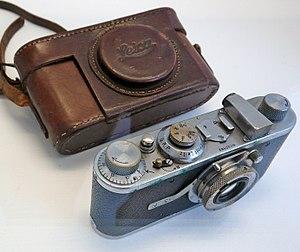
Henri Cartier-Bresson est un photographe, photojournaliste et dessinateur français. Connu pour la précision et le graphisme de ses compositions, il s'est surtout illustré dans la photographie de rue, la représentation des aspects pittoresques ou signifiants de la vie quotidienne. Avec Robert Capa, David Seymour, William Vandivert et George Rodger, ils fondent en 1947 l'agence coopérative Magnum Photos.